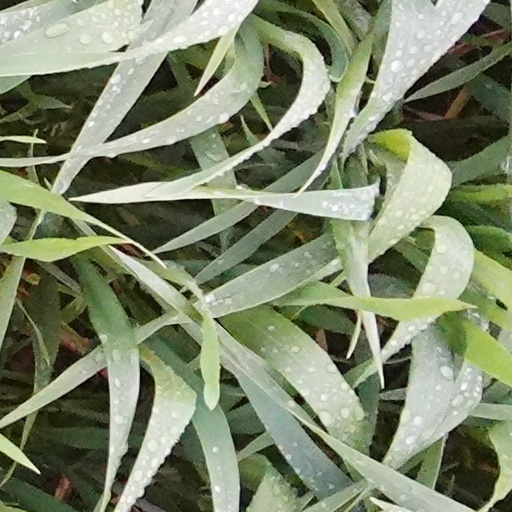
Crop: wheat